Grace Renzi

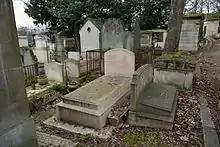
The tomb of Grace Renzi and Božidar Kantušer in Père-Lachaise Cemetery.

Grace Renzi was born on September 9, 1922, in New York, in the borough of Queens, very close to the East River. She was the last of the eleven children of Michael (Michelangelo) Renzi and his wife Lucy, born Lucia Viscusi. The parents, both from farmer families from the Province of Benevento in Italy, had settled in New York around 1900. The mother was a housewife and the father a laborer. In 1923, the family moved near Belmont Park, still in Queens. The Great Depression did not affect Renzi too much and she enjoyed an education followed by her older sisters, several of whom were teachers. Renzi had the opportunity to draw and paint at will since childhood, which she devoted herself to. She was always an excellent pupil and received scholarships throughout her education.